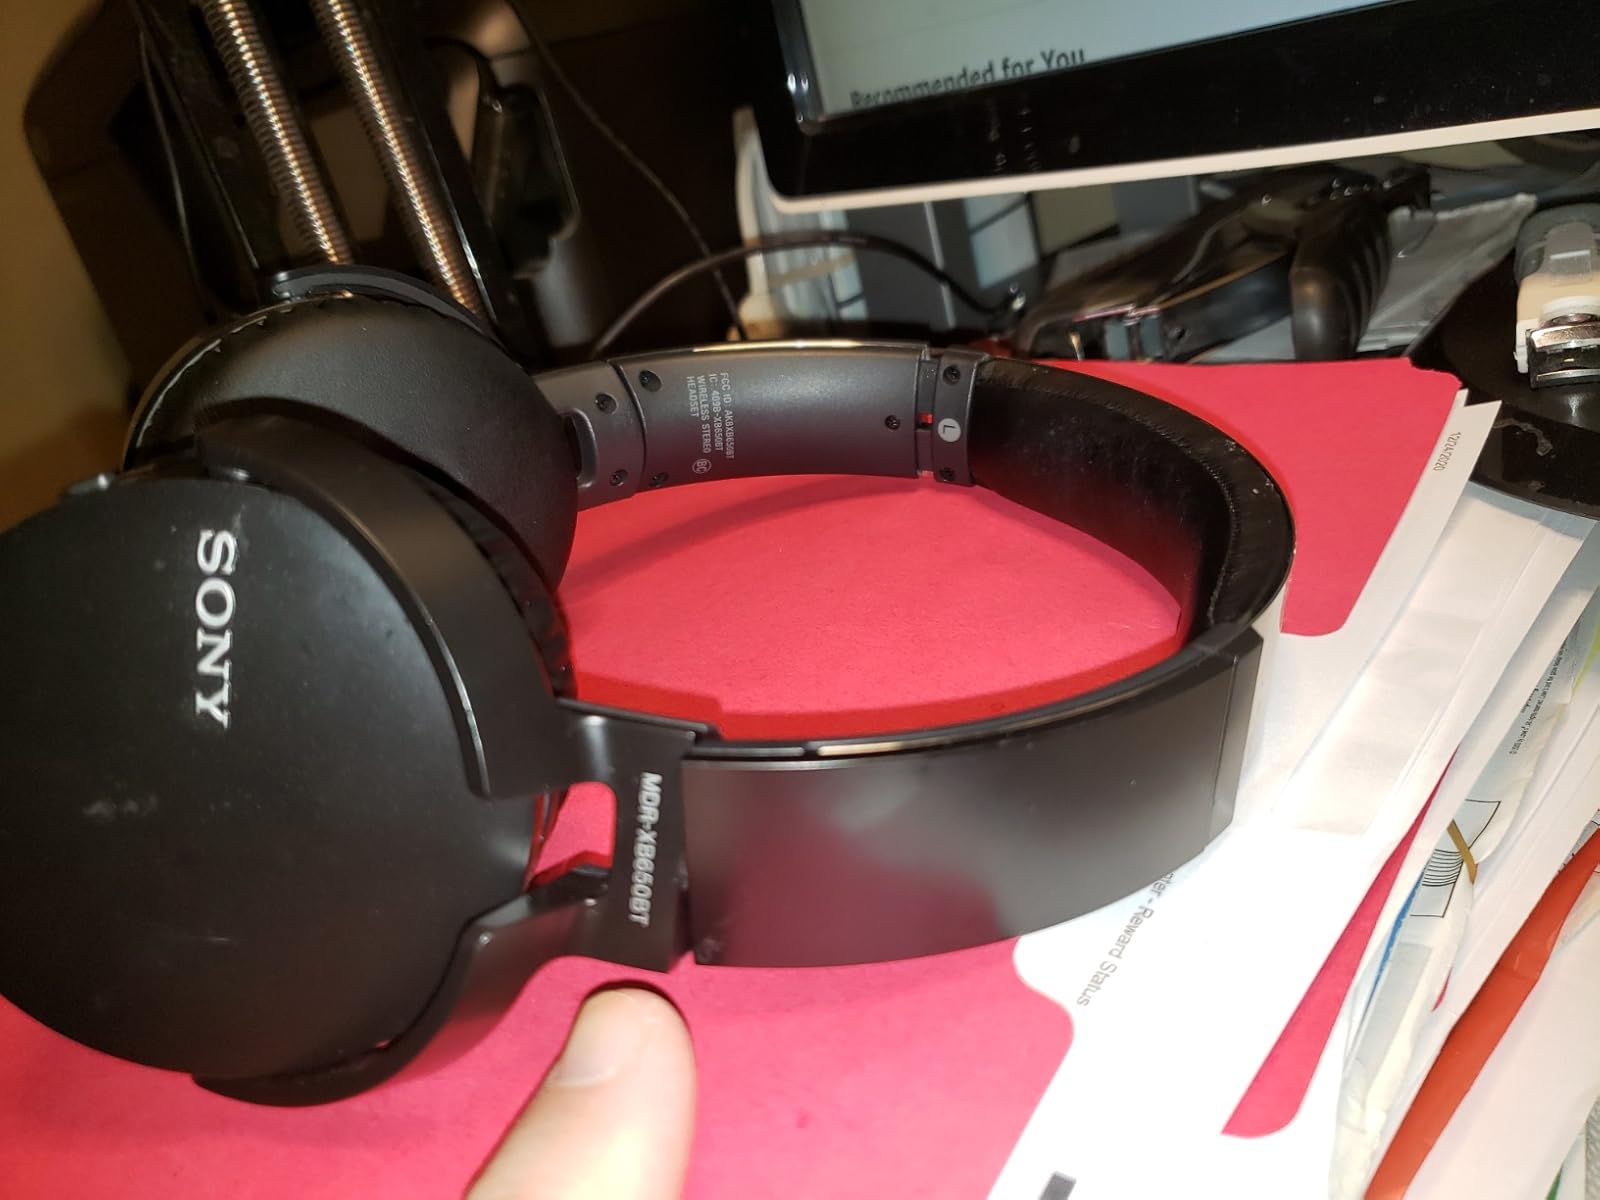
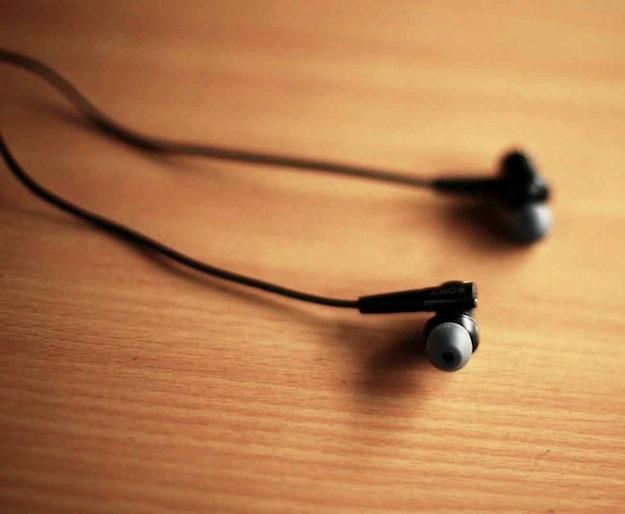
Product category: headphones
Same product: no